Star Trek: Enterprise

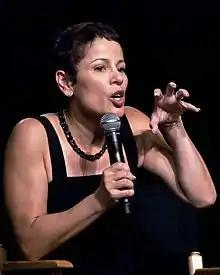
Roxann Dawson, an actress on "", directed ten of the 98 episodes of "Enterprise".

In addition to the executive producers, a number of former "Star Trek" crew members joined the new series. Herman F. Zimmerman was recruited as Production Designer/Illustrator, having worked on Trek projects throughout "The Next Generation", "Deep Space Nine" and the feature films. Marvin V. Rush resumed his role as Director of Photography, having been involved with "Trek" since the of "The Next Generation". Working with him were Douglas Knapp and William Peets as Camera Operator and Chief Lighting Technician respectively. Both had previously worked on "Voyager". Another alumna from the previous series was Louise Dorton, who started in the of that show as Set Designer, but joined "Enterprise" as Art Director. Andre Bormanis, a science consultant and writer on "The Next Generation", "Deep Space Nine" and "Voyager", was brought on as a staff writer.